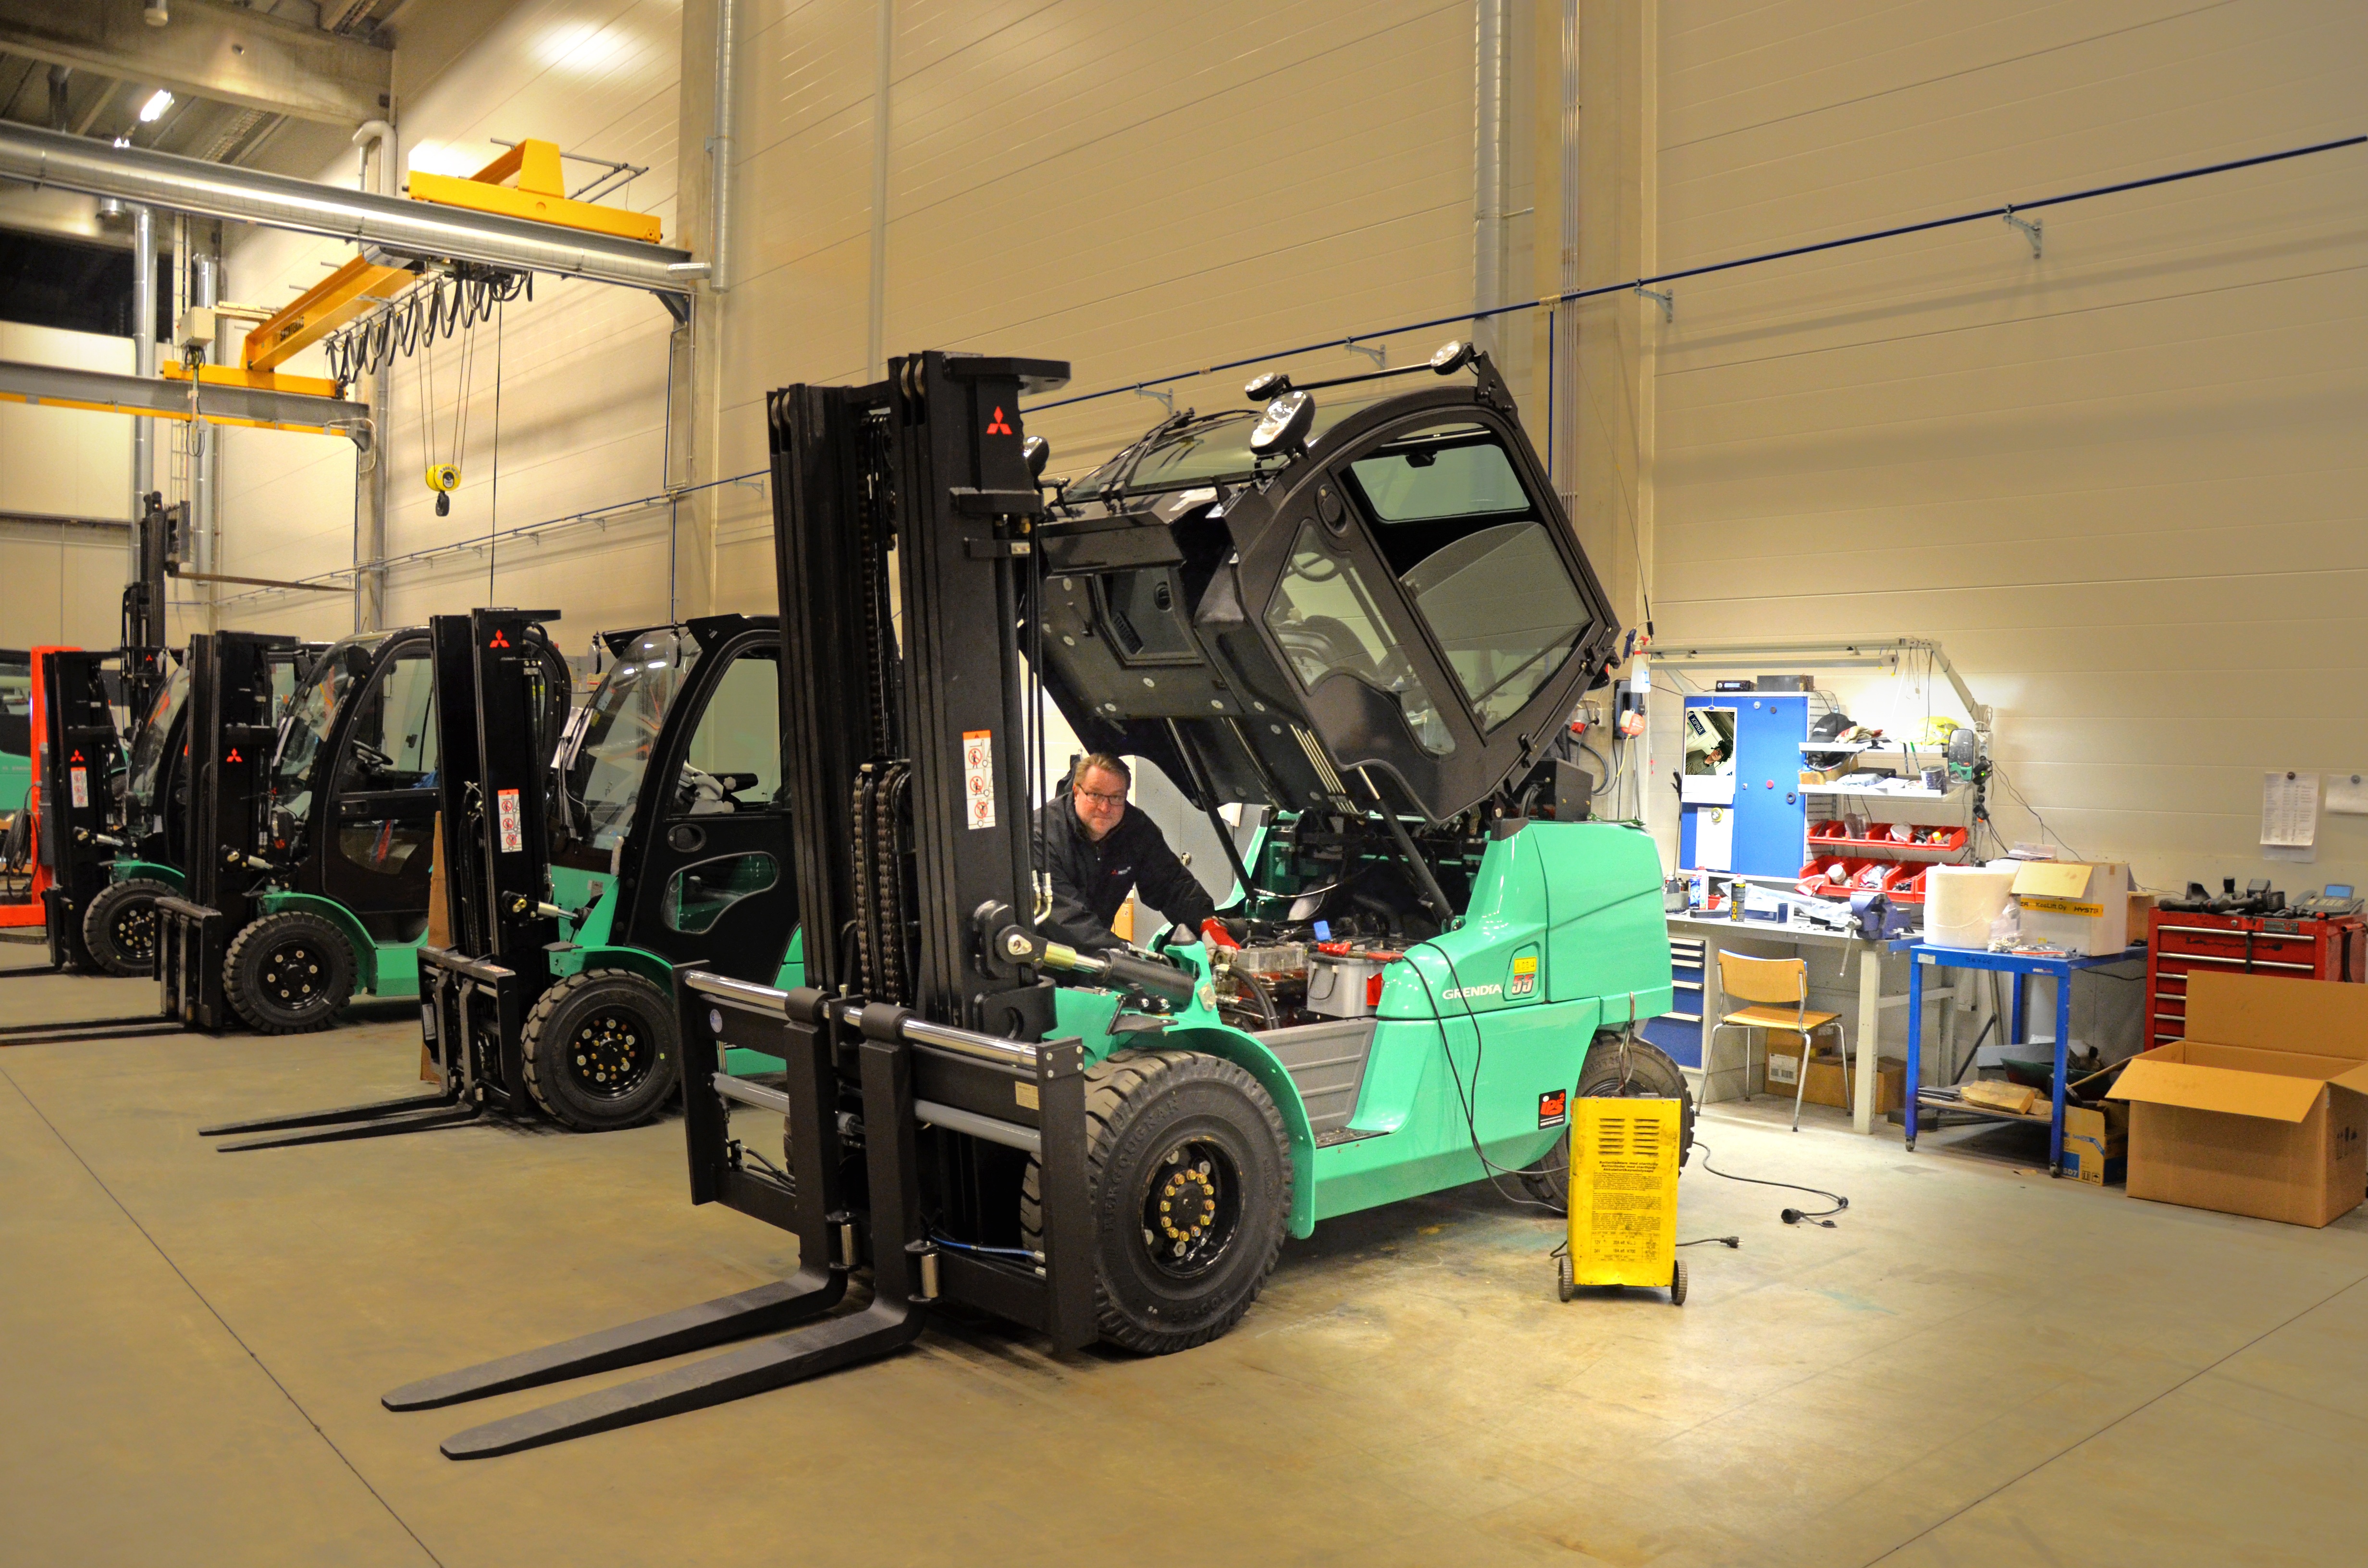
work, transport, repair, vehicle, hall, industry, profession, seller, service, sales, forklift, forklift truck, automobile repair shop